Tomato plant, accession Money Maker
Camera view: bottom (45 deg); turntable rotation: 270 degrees
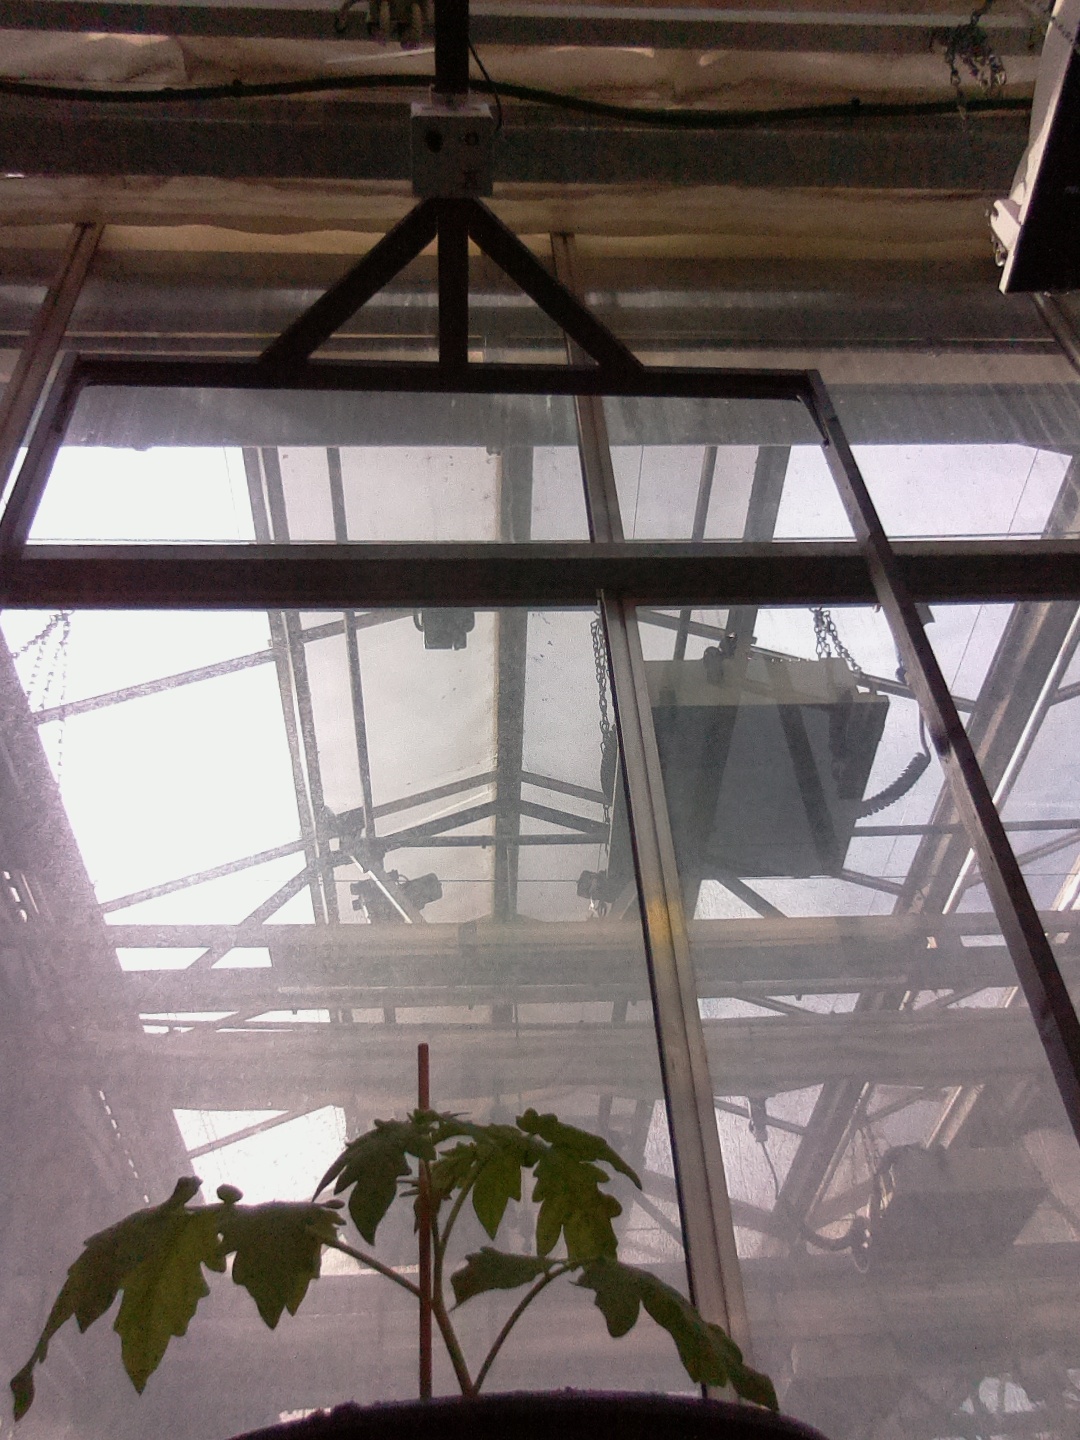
BBCH growth stage 13: 6 of true leaves visible